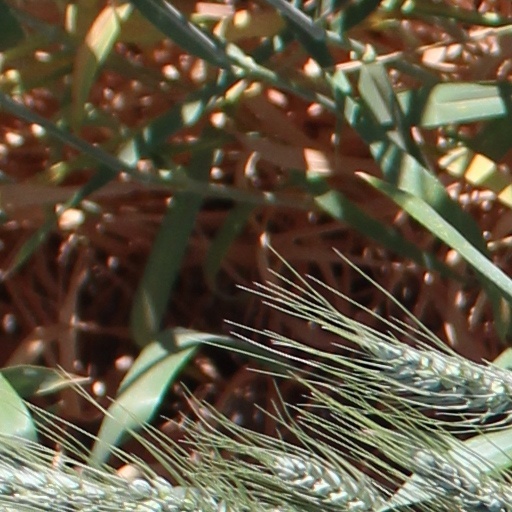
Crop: wheat